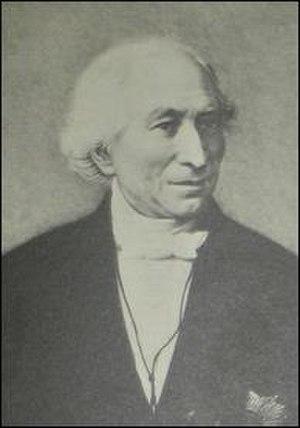
Joseph Jaminé
Joseph Laurent Jamine est un homme politique belge et avocat, né à Maastricht le 19 mai 1797, décédé à Tongres le 20 août 1883. membre du Congrès national de 1830, suppléant d'Érasme Surlet de Chokier.